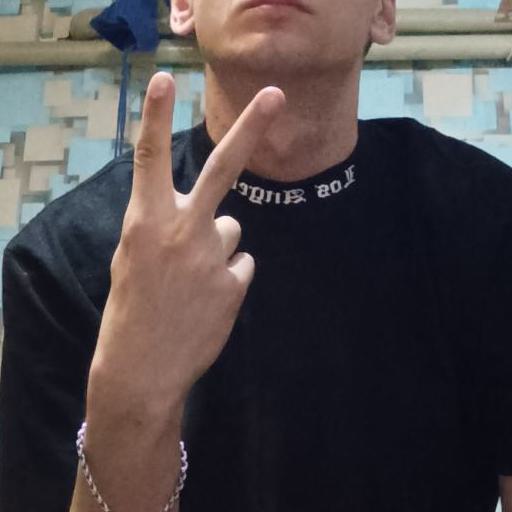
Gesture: peace_inverted